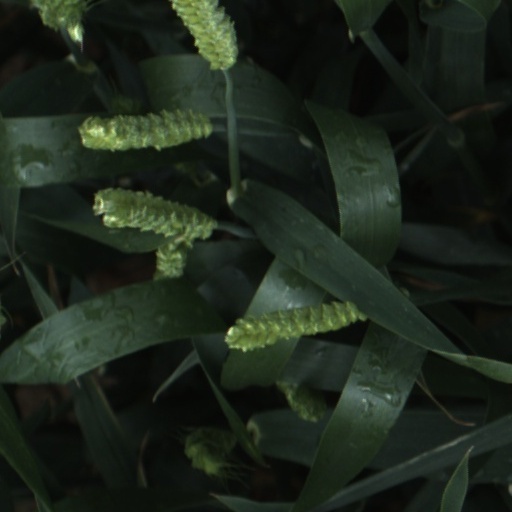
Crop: wheat